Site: brandenburg
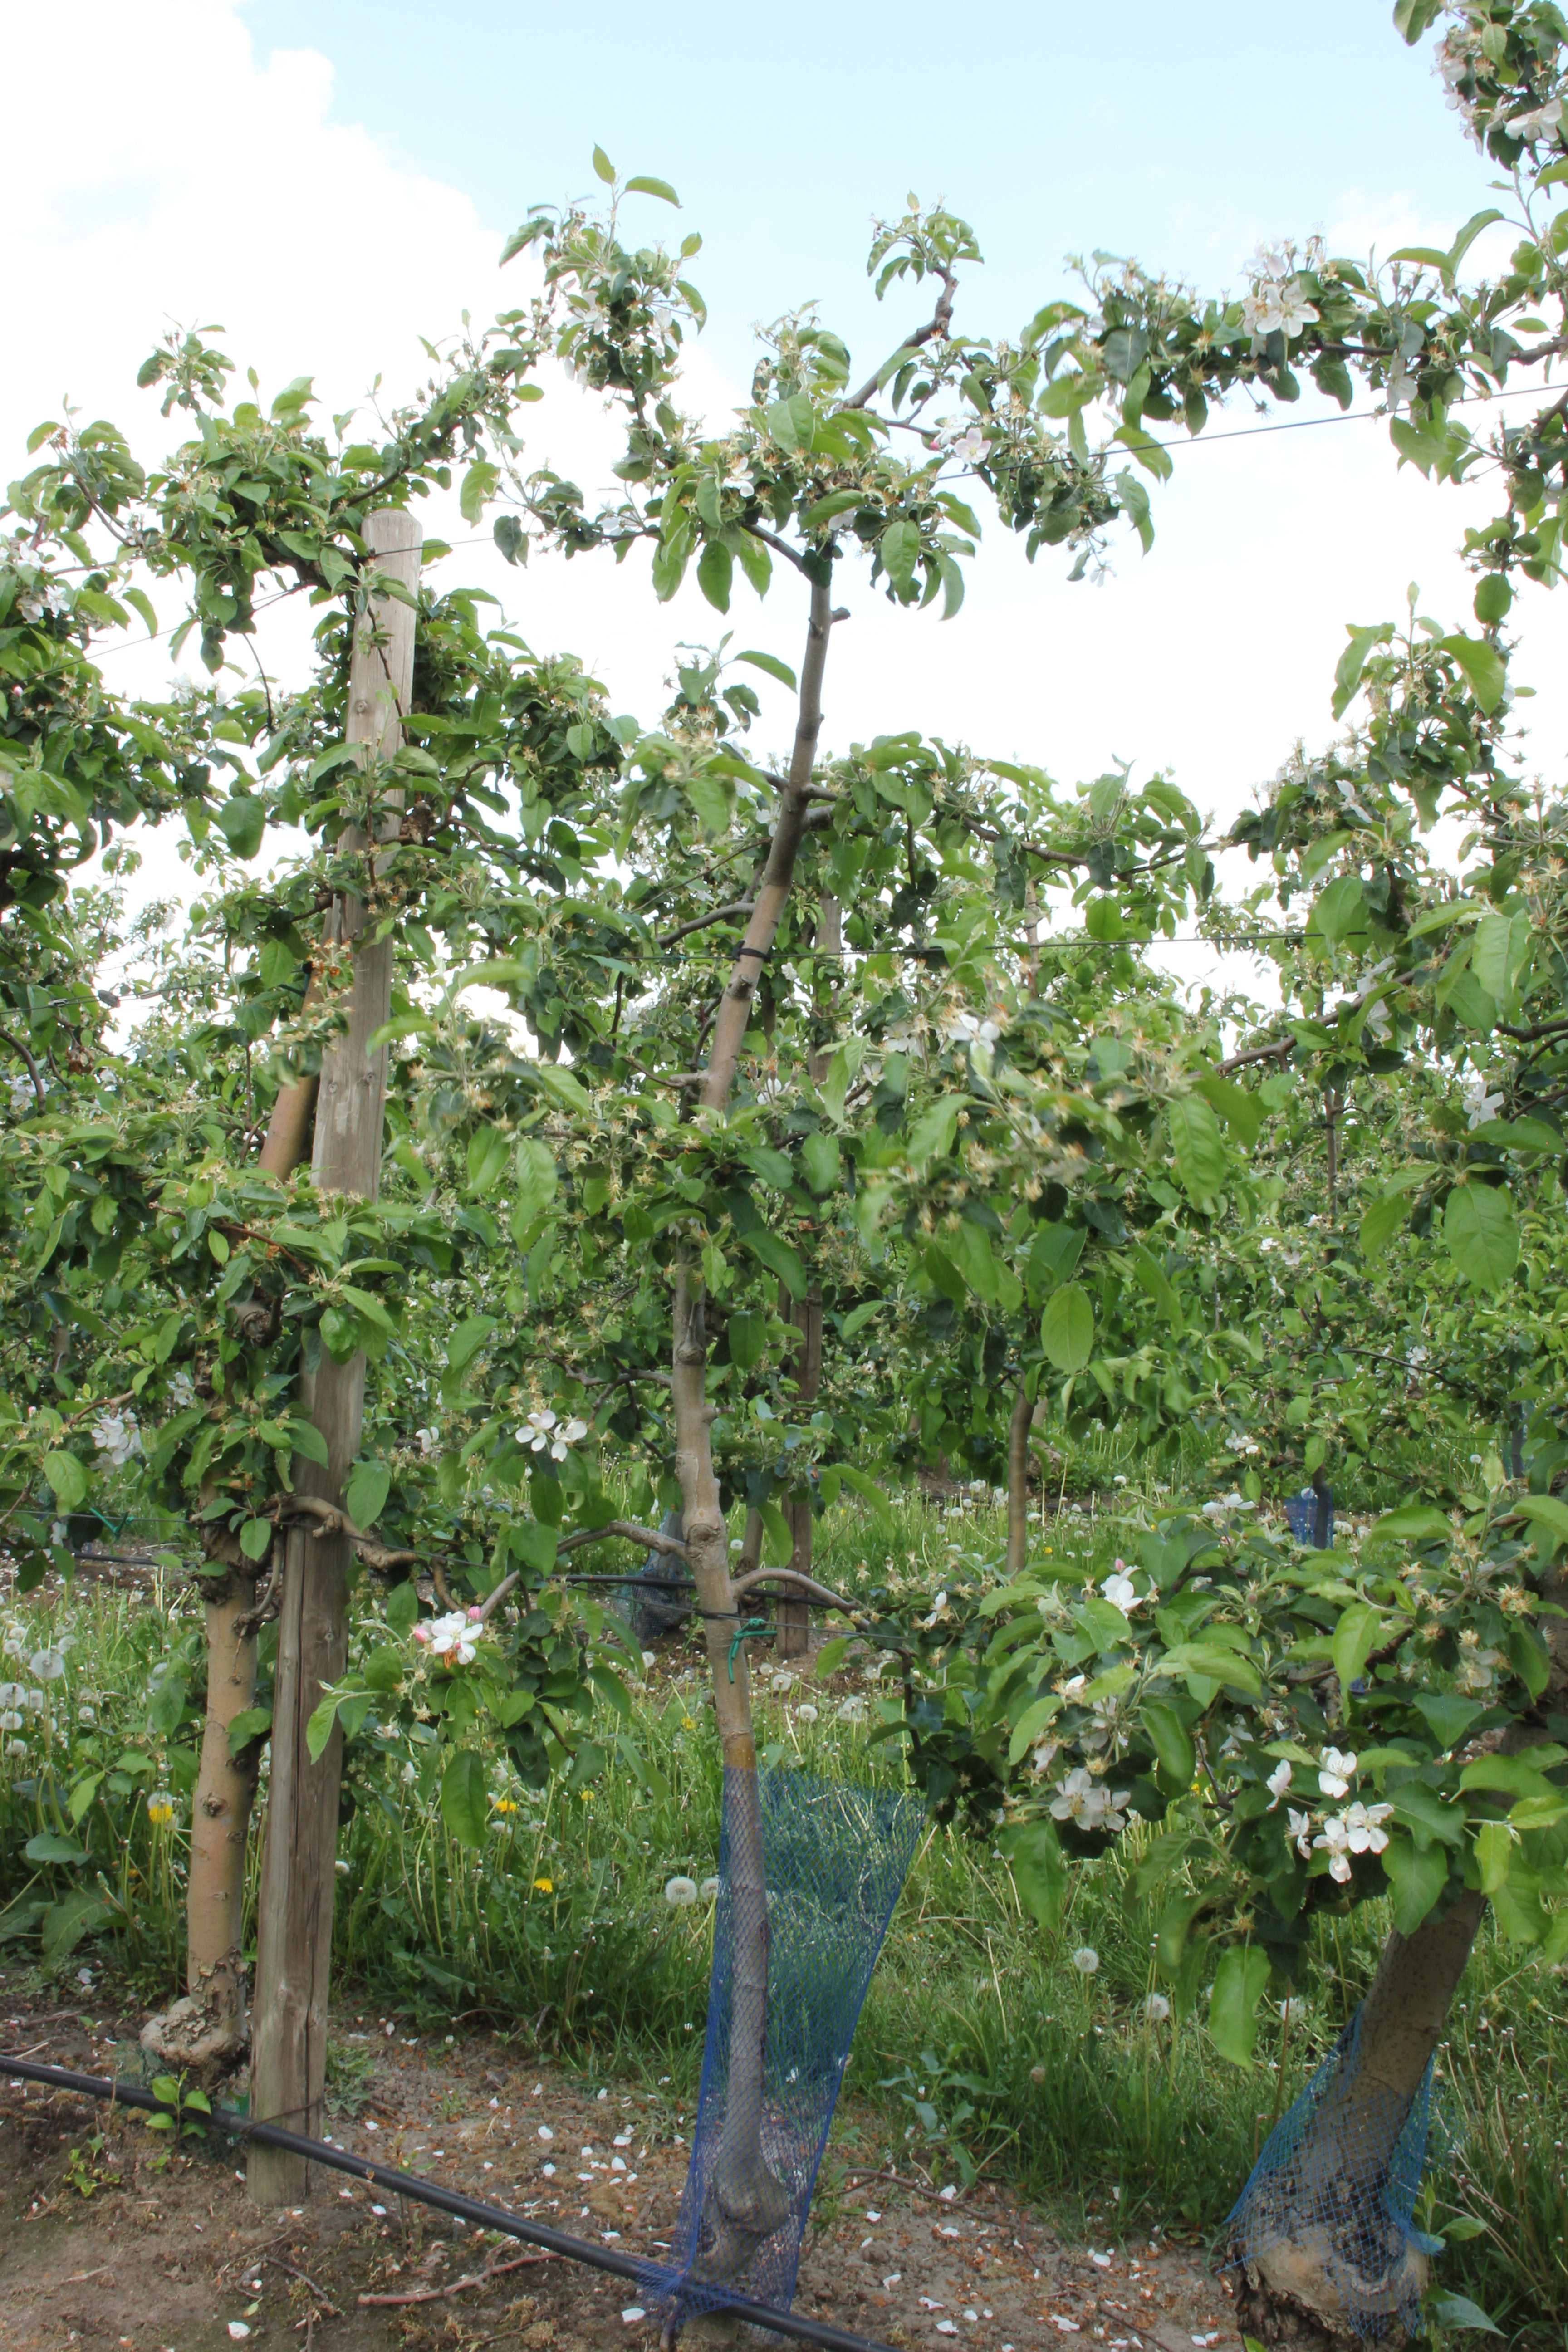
Growth stage (BBCH 67): Flowering